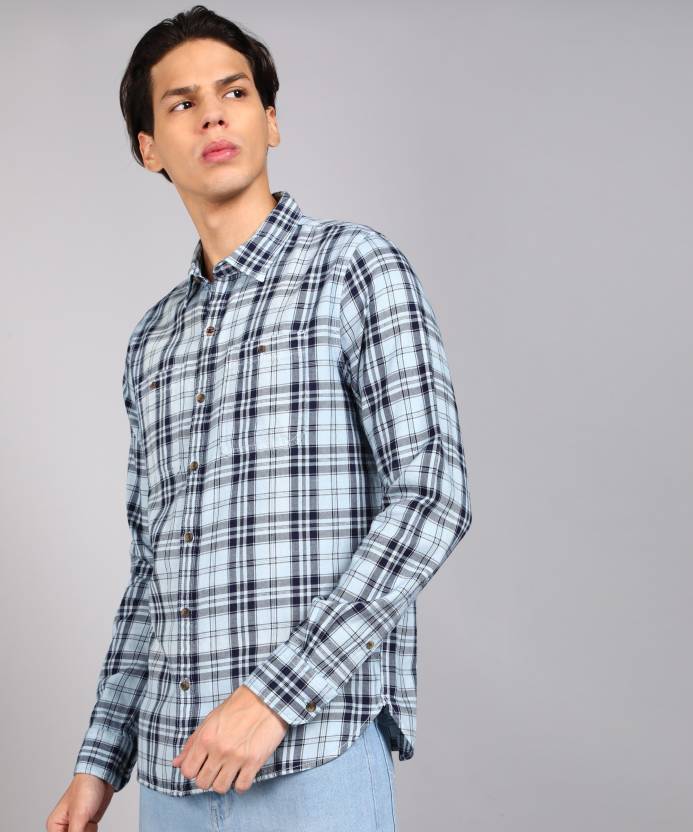
Product: Men Regular Fit Checkered Casual Shirt
Price: ₹839
Colors: Blue
Pattern: Checkered